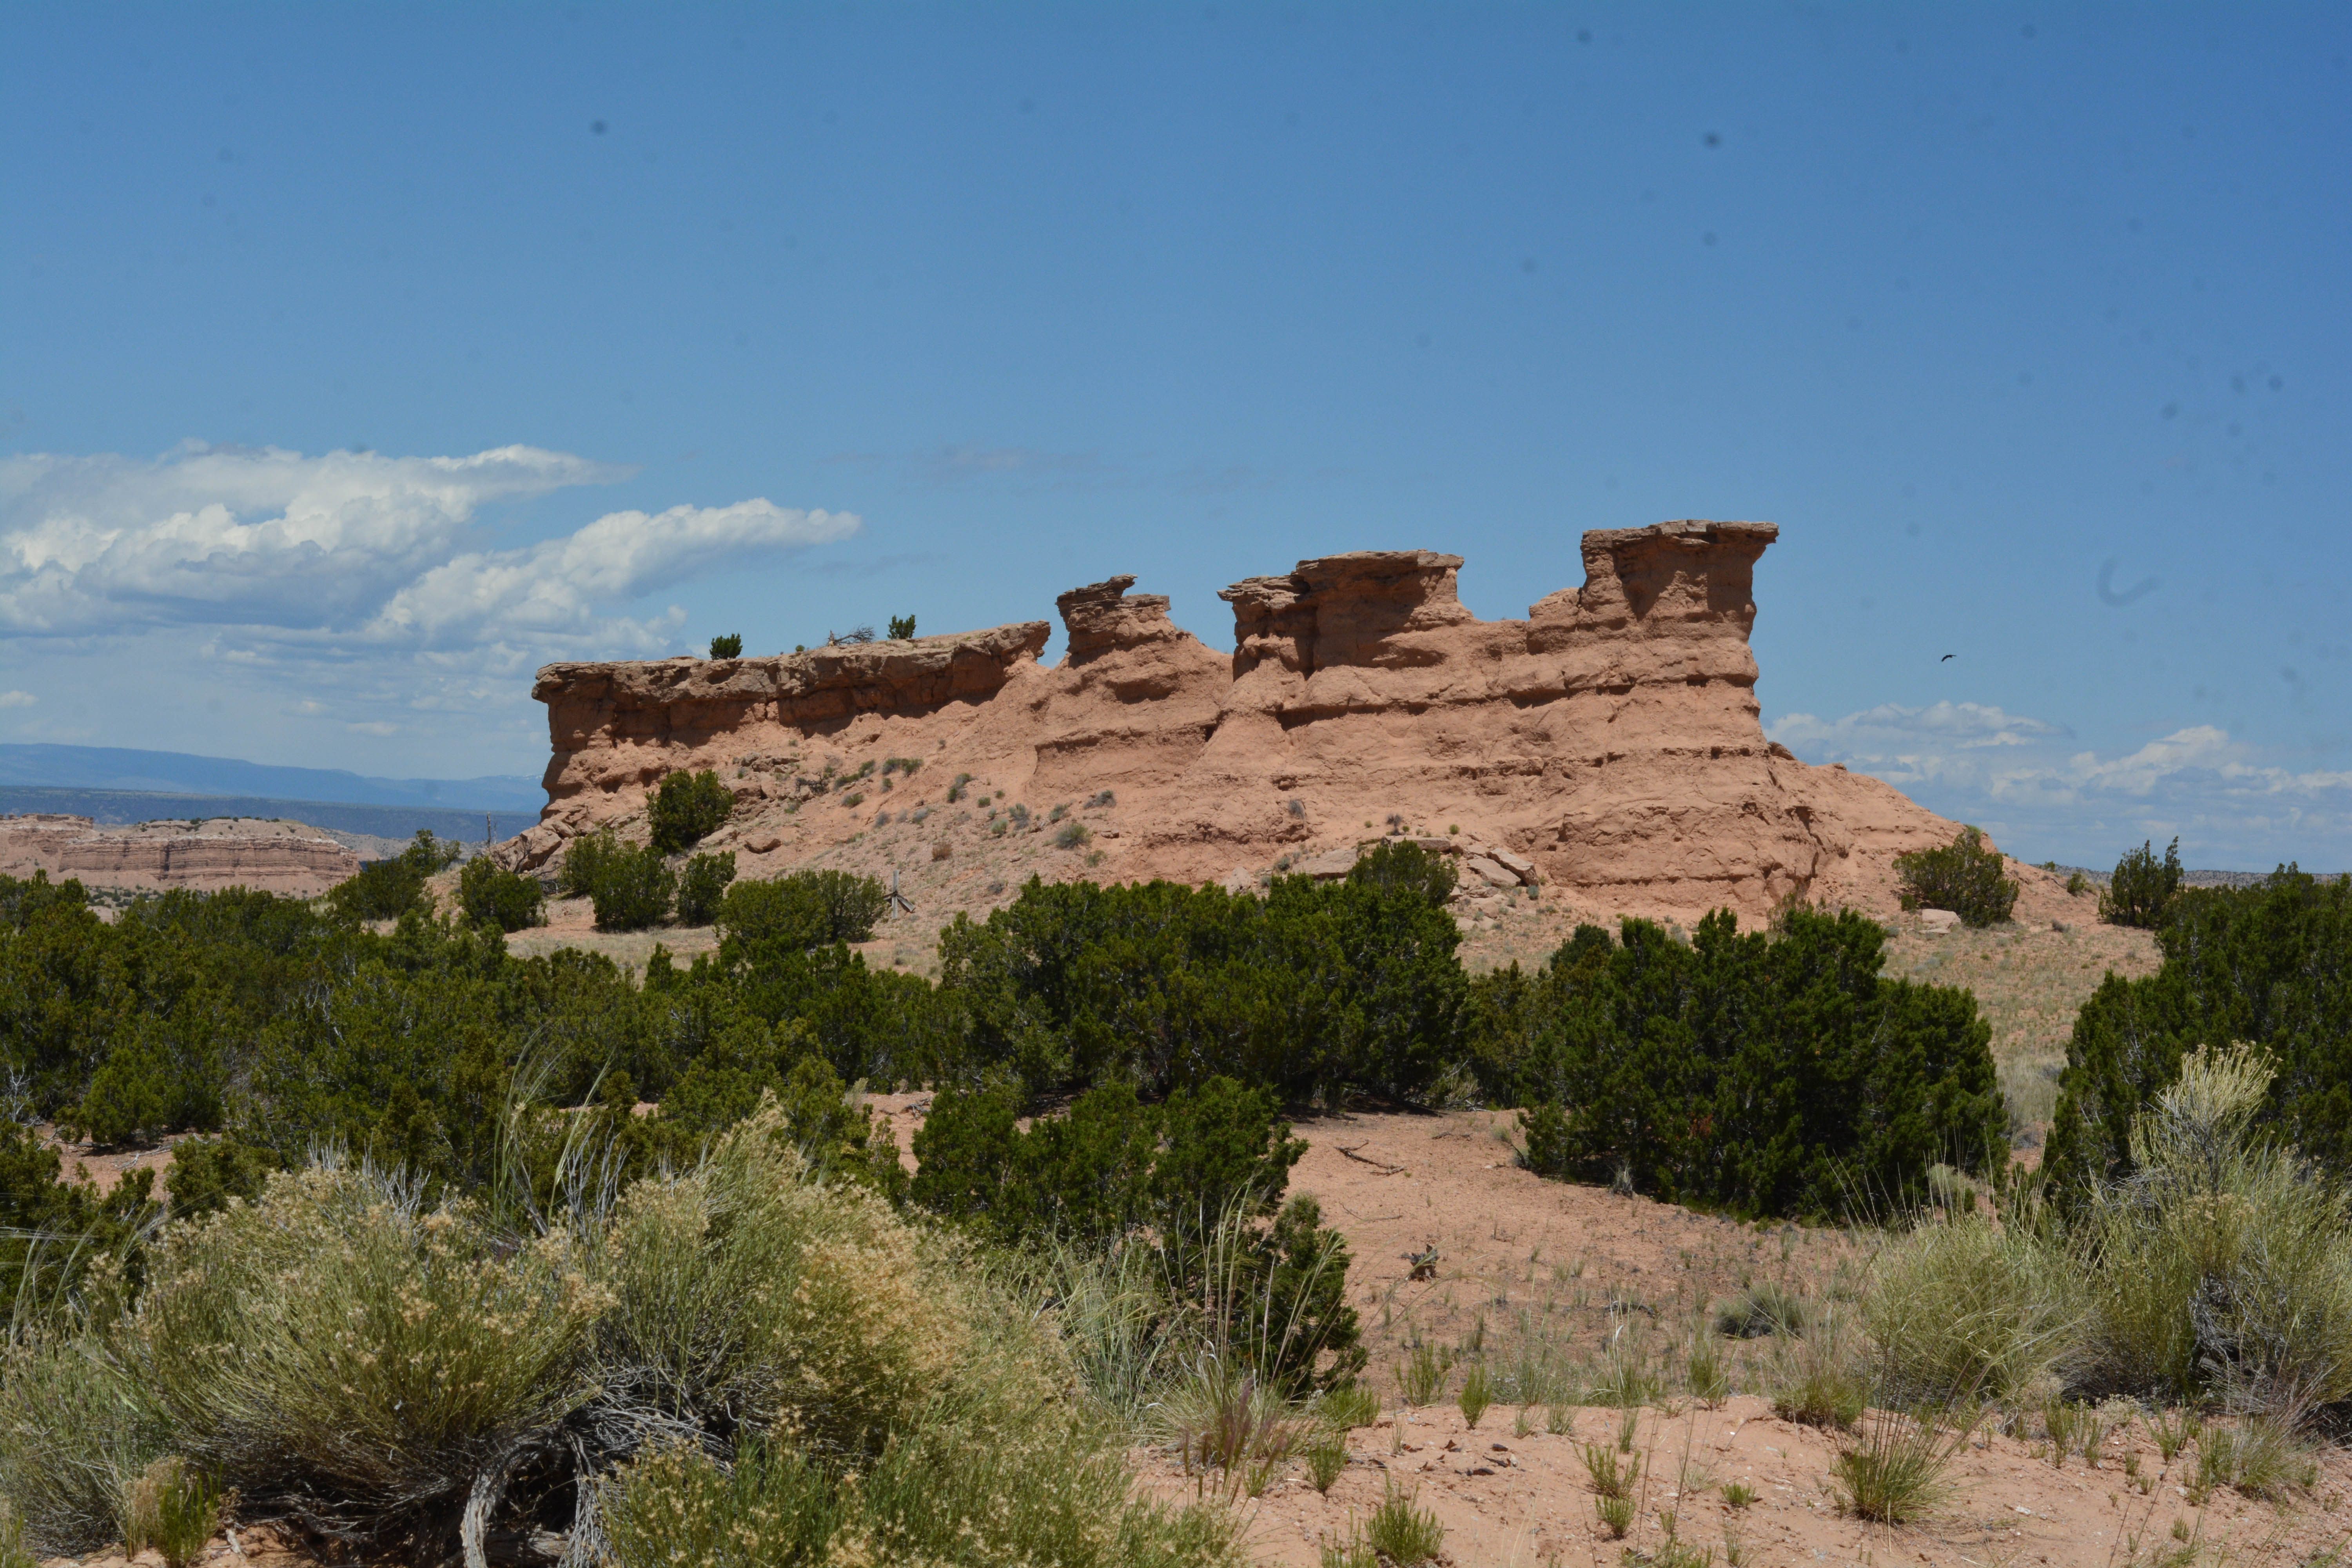
landscape, valley, formation, canyon, fortification, terrain, geology, ruins, badlands, plateau, santafe, truchas, northernnewmexico, pueblosantafe, ecosystem, wadi, butte, biome, historic site